Hampton-on-Sea

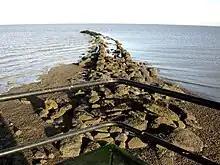
Remains of Hampton Pier built by oyster fisheries, 1865

Oysters had thriven in the Thames Estuary since the Romans promoted them; they were sold in city streets and eaten raw. The Herne Bay, Hampton and Reculver Oyster Fishery Company was incorporated with £10,000 capital in £10 shares on 25 July 1864 with Frank Buckland as chairman and Mr Cholmondeley Pennell as deputy. 1860–1864 had been a boom year for oyster farming, especially in nearby Whitstable, and the government supported the trade in 1866 by passing an Act to promote cultivation. The company's proposals included five oyster smacks or yawls, a pier with storehouses, housing for workers and five freshwater breeding ponds. In spite of objections from local business competition, the company acquired an Act of Parliament and land at Hampton. According to the Act of 25 July 1864, the company had sole rights to dredge for oysters for from Swalecliffe to Reculver and up to – but mainly one and a half miles – from shore. The total area under its jurisdiction was nine square miles, of which a third was foreshore, and it employed thirty-three regular men; sometimes up to a hundred. In 1865 and 1866 their chairman Cholmondeley Pennell applied unsuccessfully for extensions to these rights. Before selling the oysters dredged from the estuary, the company obtained brood oysters from Essex, France, the Netherlands and Portugal. The smacks took the oysters twice a week on Tuesdays and Fridays to Billingsgate.